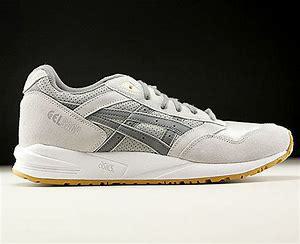
Brand: Asics
Model: Gel Saga